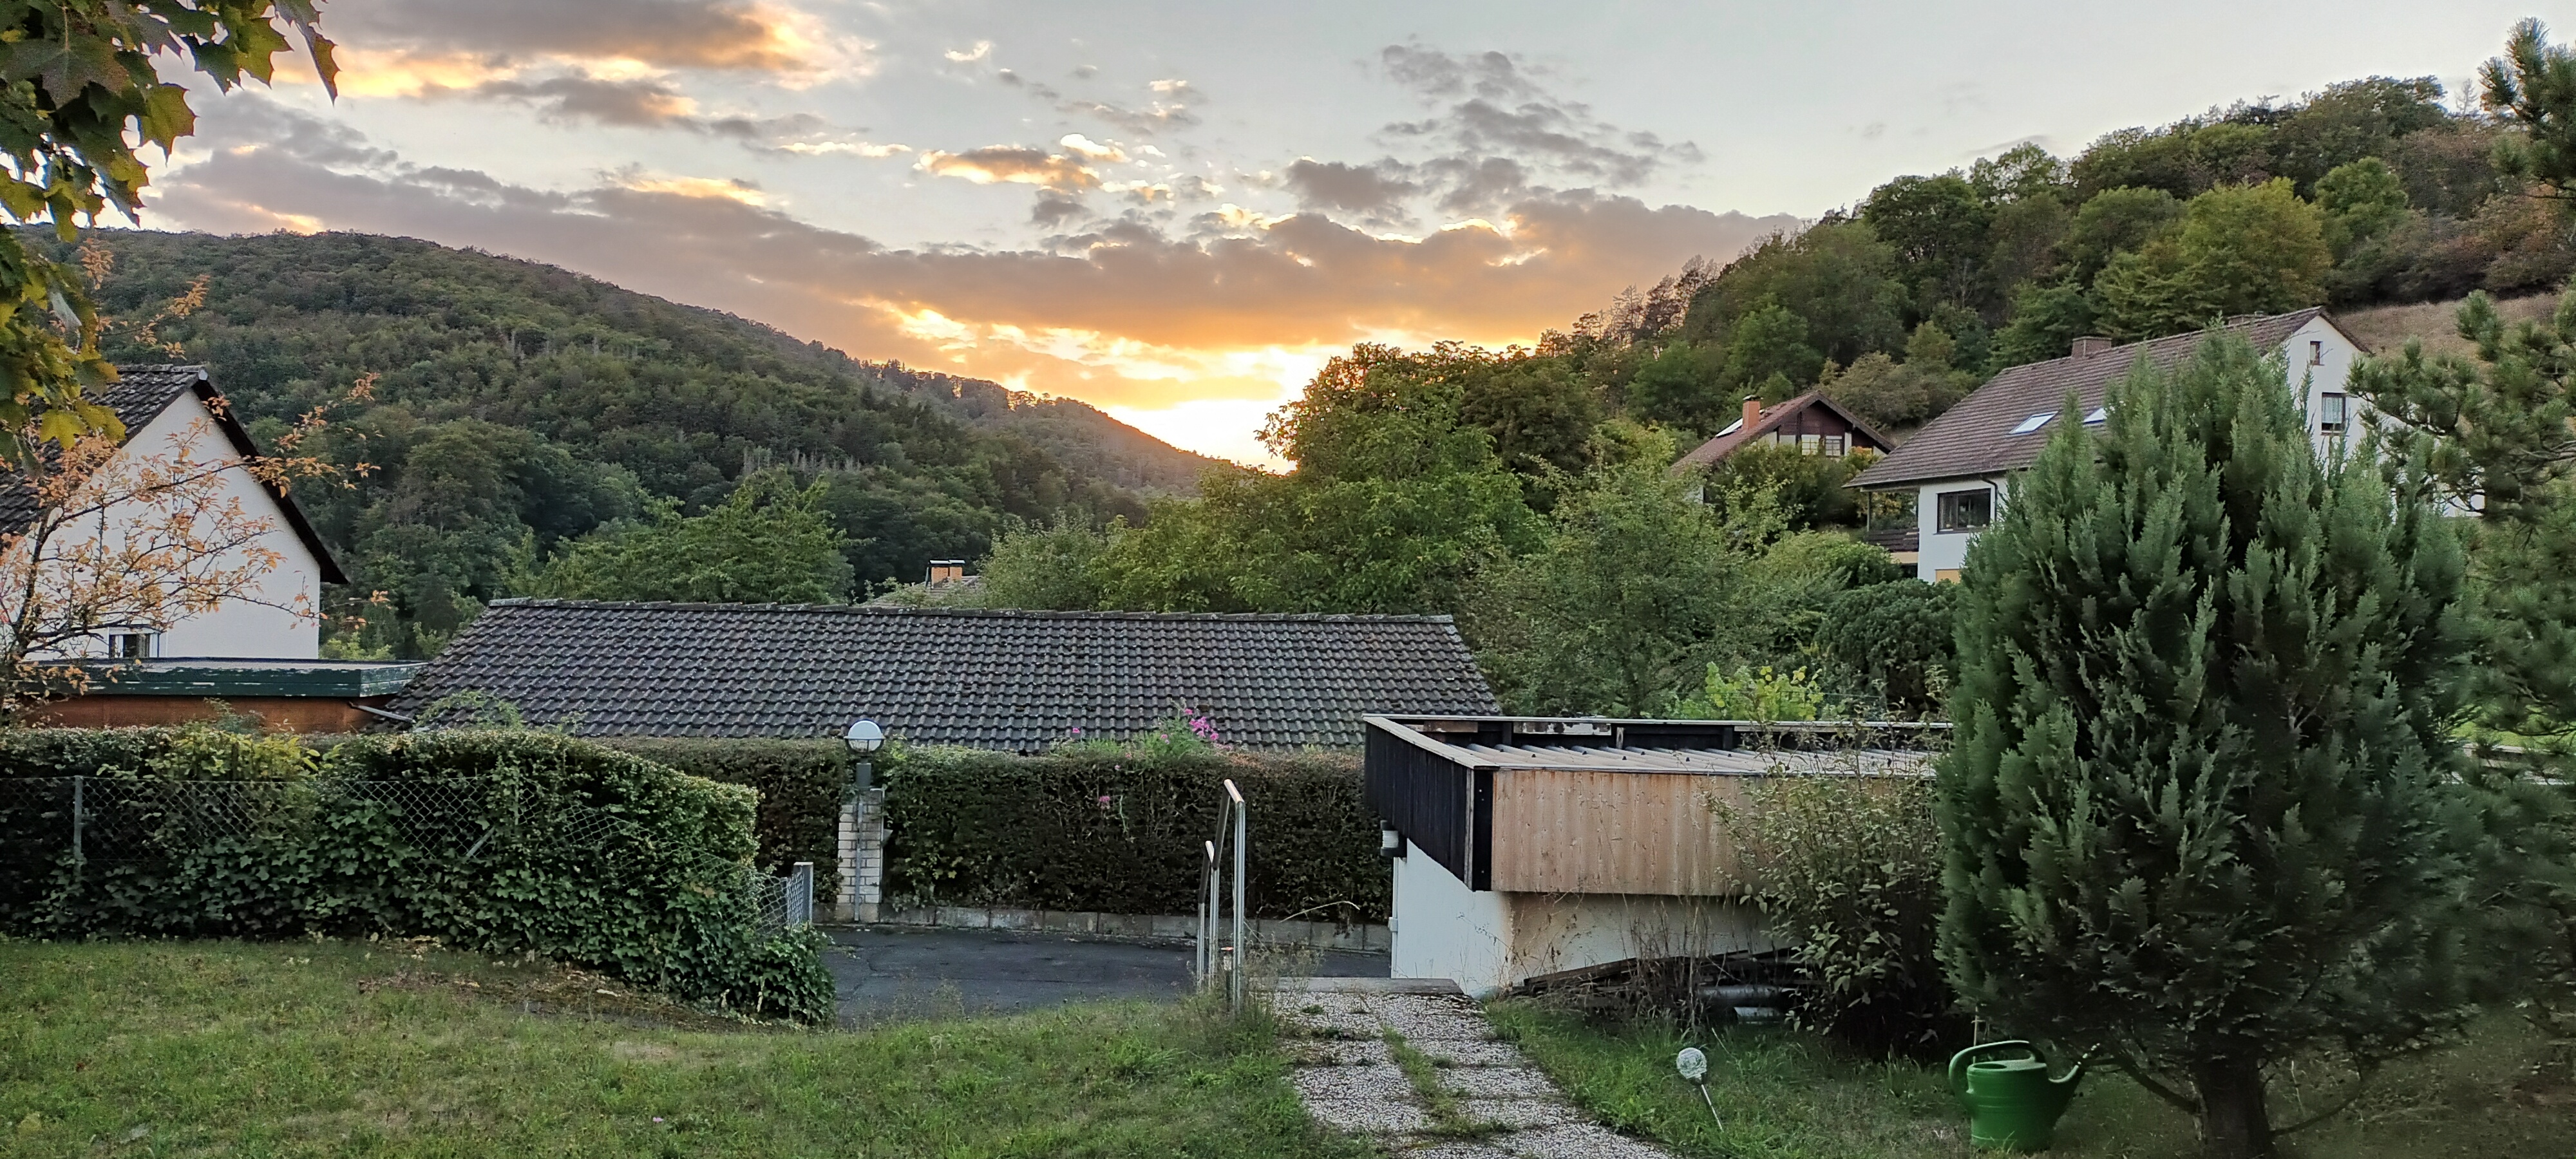
sunset, cloud, sky, plant, building, nature, natural landscape, tree, land lot, highland, vegetation, window, mountain, biome, cottage, rural area, landscape, grass, real estate, house, roof, hill, horizon, hill station, sunrise, road, cumulus, grassland, wilderness, home, village, suburb, shrub, evening, garden, farmhouse, reservoir, mountain range, dusk, farm, field, yard, mountain village, landscaping, estate, plantation, afterglow